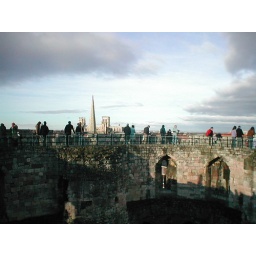
hopefuly, we had sun and blue sky when we were in clifford so we could take some beatyful picture...